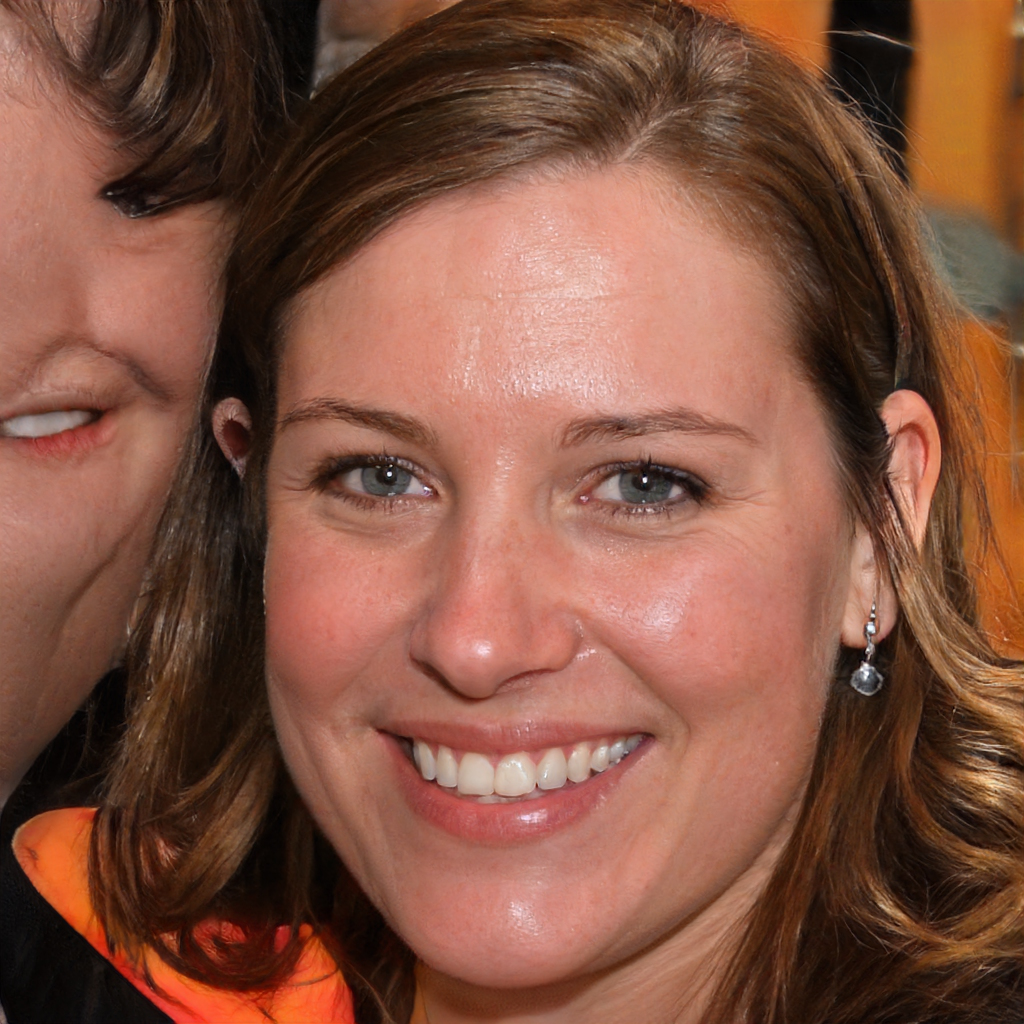
Portrait style: Real Portrait